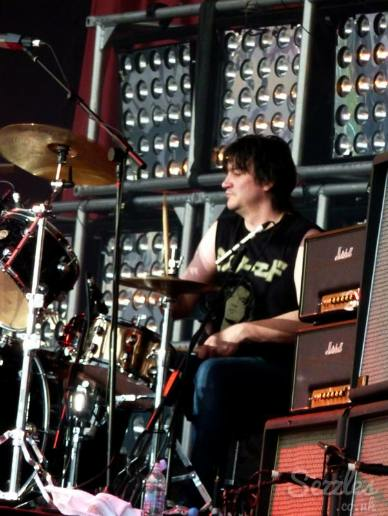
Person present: Yes